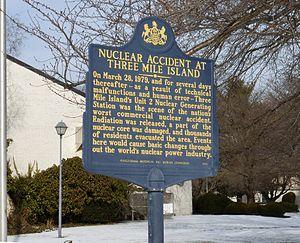
Cette liste d'accidents nucléaires recense les accidents connus impliquant du matériel nucléaire. Dans certains cas, ces accidents ont causé des maladies et/ou des décès par contamination radioactive. D'autres cas ont causé des rejets accidentels de matériaux radioactifs, sans que des effets sanitaires n'aient pu y être formellement reliés. D'autres encore n'ont pas causé de contamination, et sont mentionnés ici à cause des tensions qu'ils ont suscitées.
L'accident nucléaire de Three Mile Island s'est produit le 28 mars 1979 dans la centrale nucléaire de Three Mile Island. L'île est située sur la rivière Susquehanna, près de Harrisburg, dans l'État de Pennsylvanie aux États-Unis. À la suite d'une chaîne d'événements accidentels, le cœur du réacteur nᵒ 2 de la centrale de Three Mile Island a en partie fondu, entraînant le relâchement dans l'environnement d'une faible quantité de radioactivité.